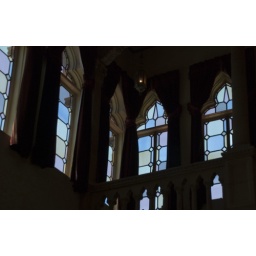
Stained glass from Murano in windows